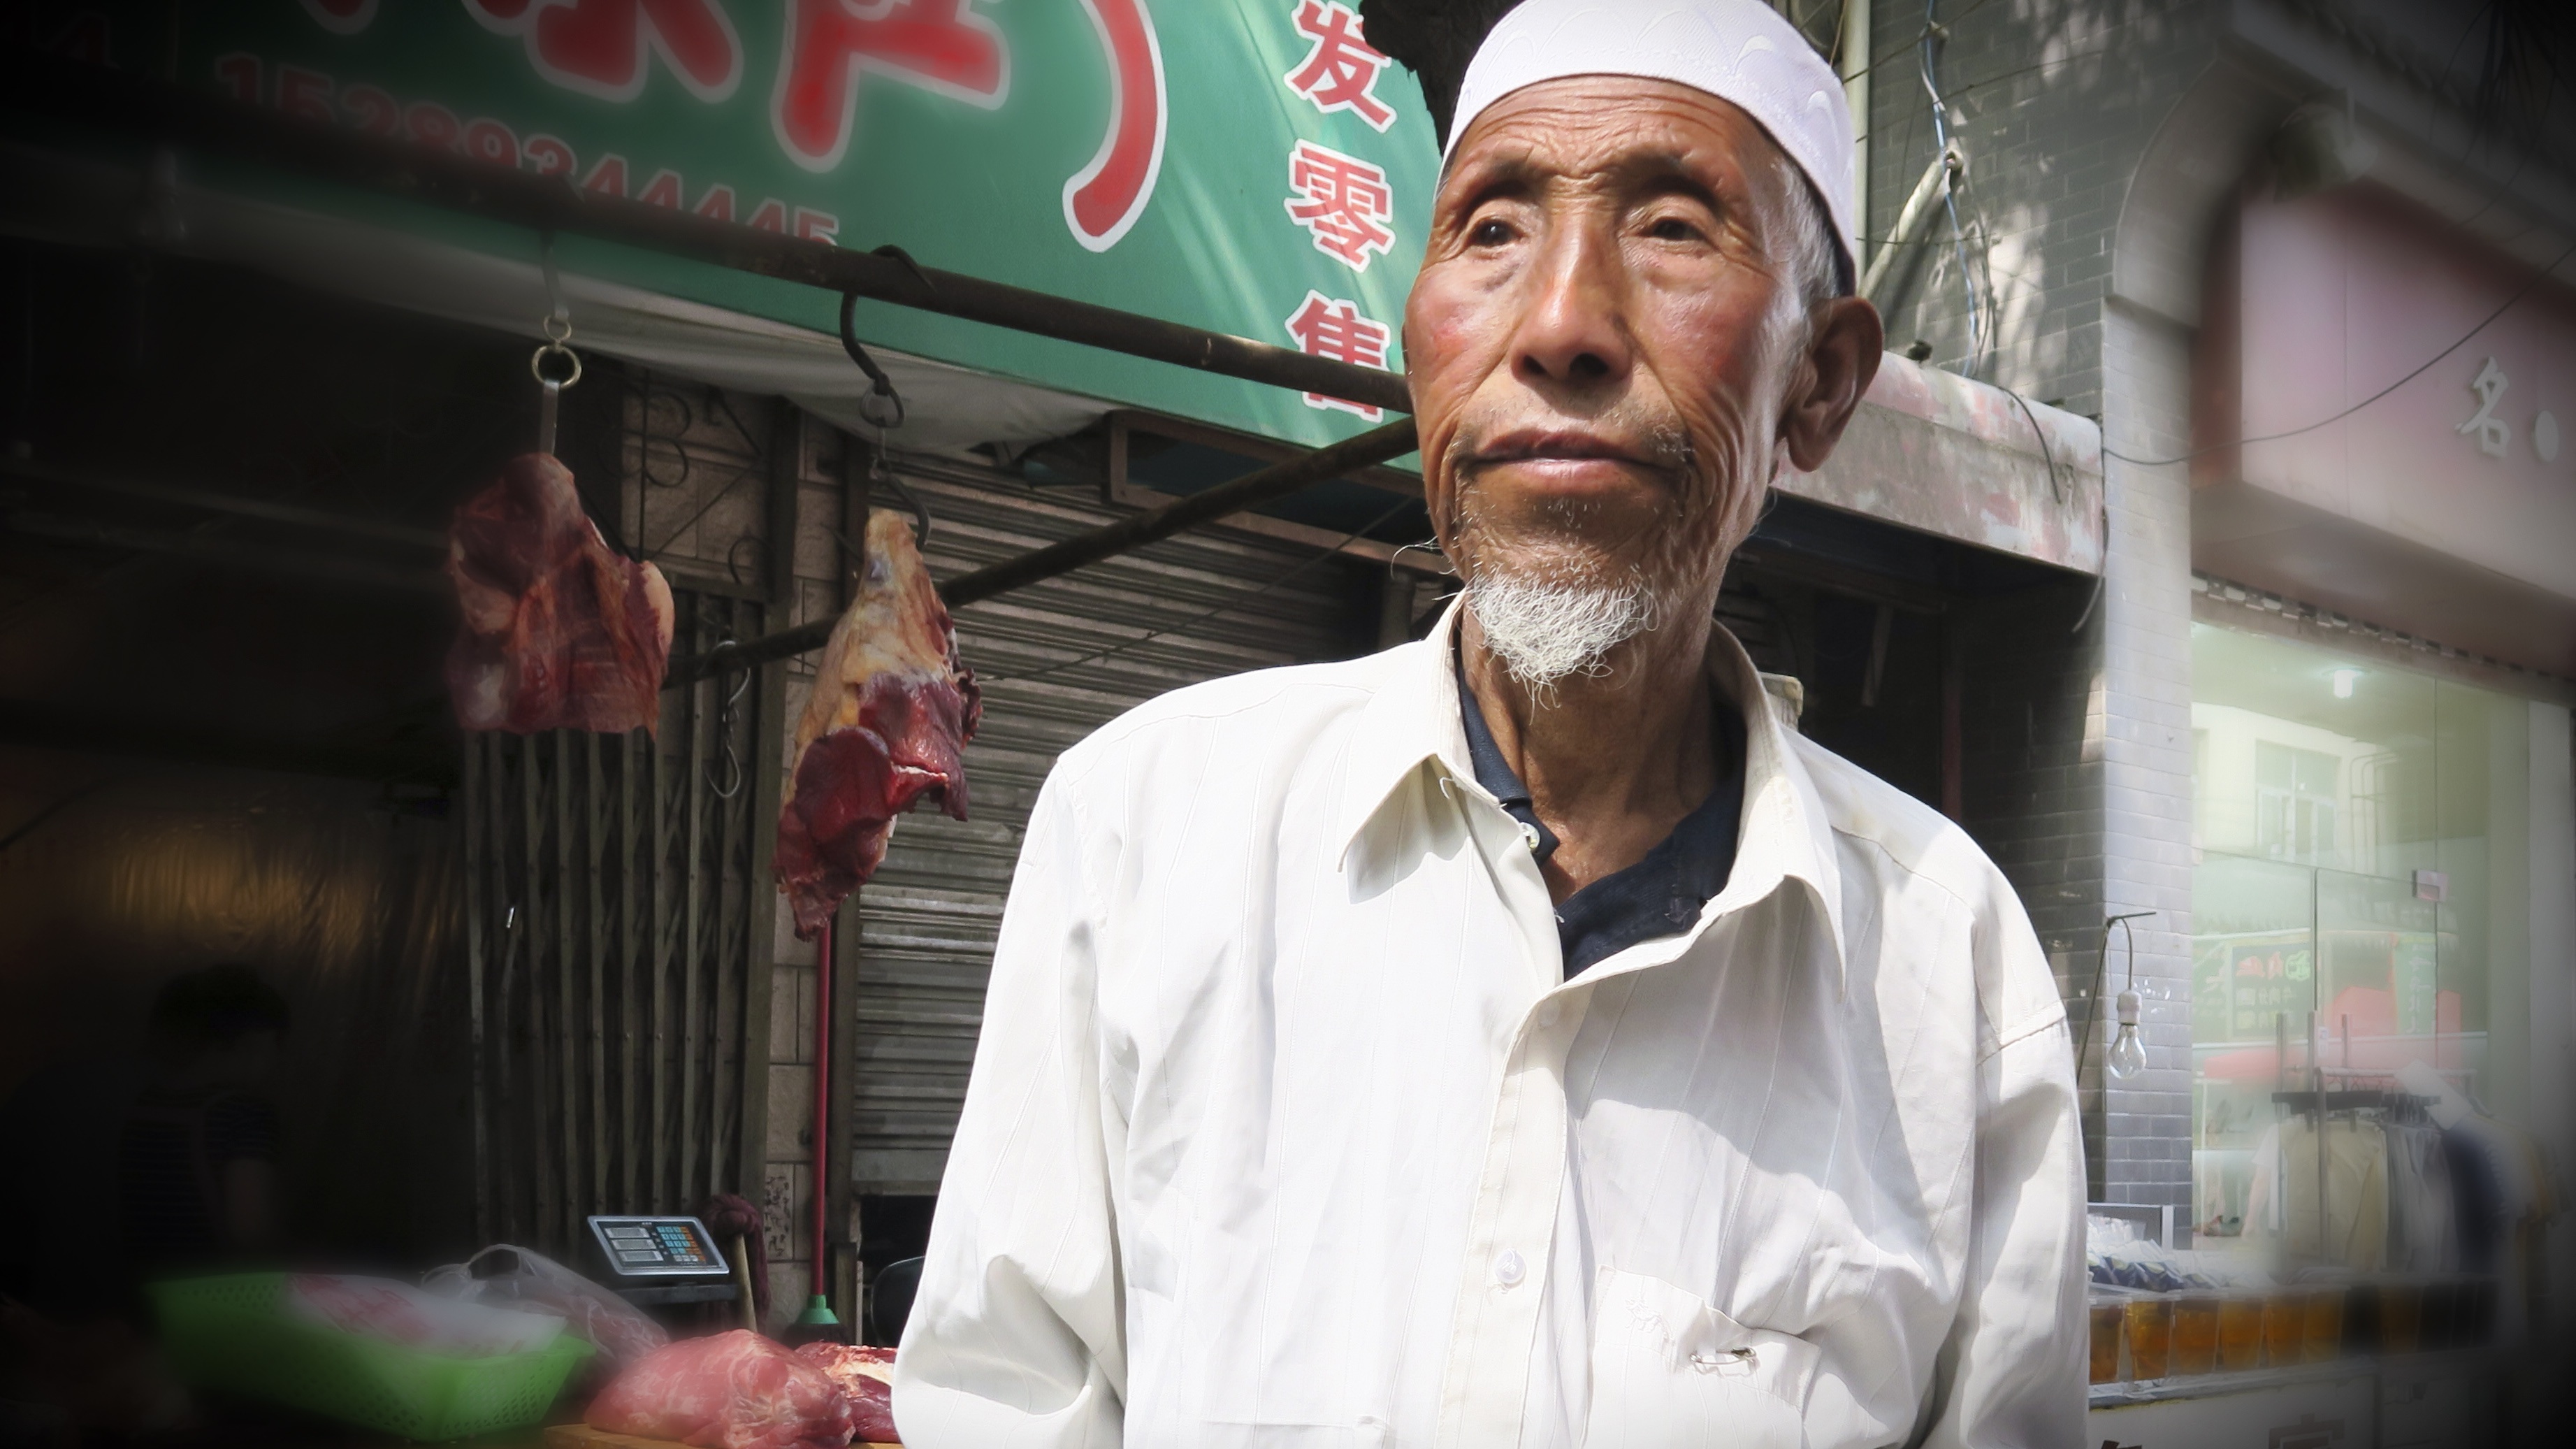
man, person, original, chines, sense, facial hair, local chines, old chines